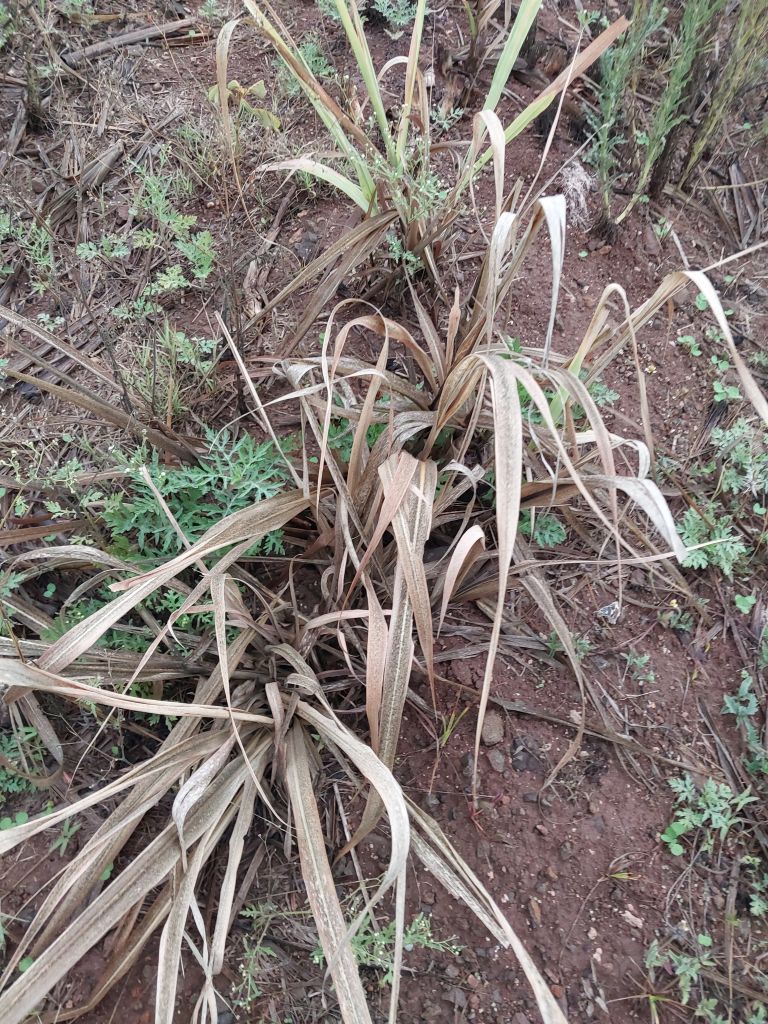
Label: Sett Rot